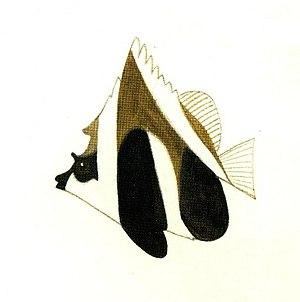
Heniochus pleurotaenia, communément nommé poisson-cocher fantôme, est un poisson osseux de petite taille appartenant à la famille des Chaetodontidae natif de la partie centrale du bassin Indo-Pacifique.